Terumah (parashah)

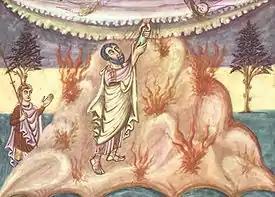
Moses Receives the Law (illustration by a Carolingian book illuminator circa 840)

The Tabernacle also exhibited similarities with Mount Sinai. Both Mount Sinai and the Tabernacle had three separate areas with increasing levels of exclusivity—one for the people generally, one for the anointed class, and one for only the single representative of the people; the tablets of the law a cloud; and God's presence. And God spoke to Moses at both Mount Sinai and the Tabernacle. But in contrast to Mount Sinai, with the Tabernacle God's presence was constant; God's presence was in their midst, no longer distant; and God's presence was no longer rooted to a fixed place.